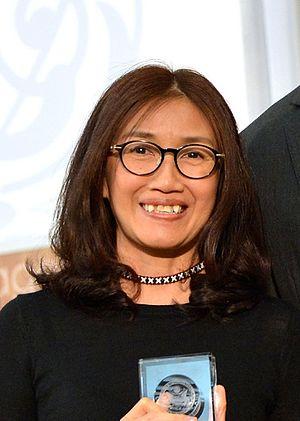
Rodjaraeg Wattanapanit est une militante sociale thaïlandaise qui agit pour la liberté d'expression, contre la censure et pour la défense des droits de l'homme malgré la junte militaire en place dans son pays.